Zelus longipes

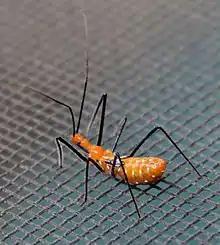
Nymph

"Zelus longipes" has been considered as a potential biocontrol agent, as it prefers caterpillars of "Spodoptera frugiperda", which is a moth that is a pest in cornfields. The species is a generalist predator, commonly used to combat picture-winged flies (Diptera: Ulidiidae), which cause damage to sweet corn yields in Florida. "Z. longipes" prefers smaller caterpillars, probably because there is less risk of injury while subduing smaller prey.